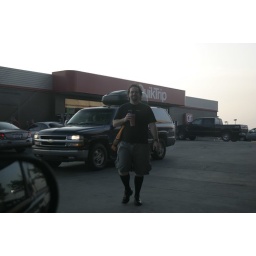
Me walking out of Quik Trip in a T-shirt, shorts, and dress socks and dress shoes. I forgot my flip-flops.